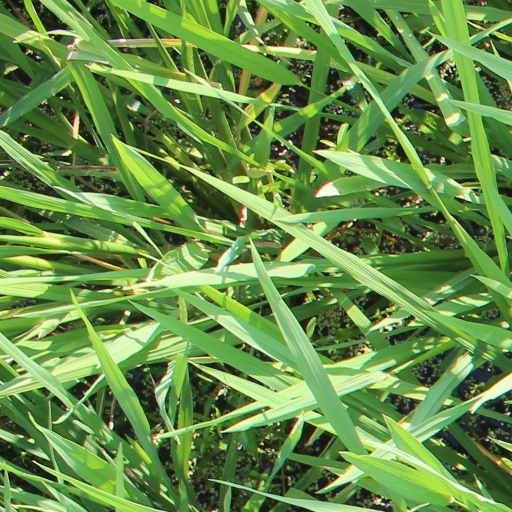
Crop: rice